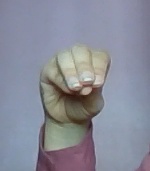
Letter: ha